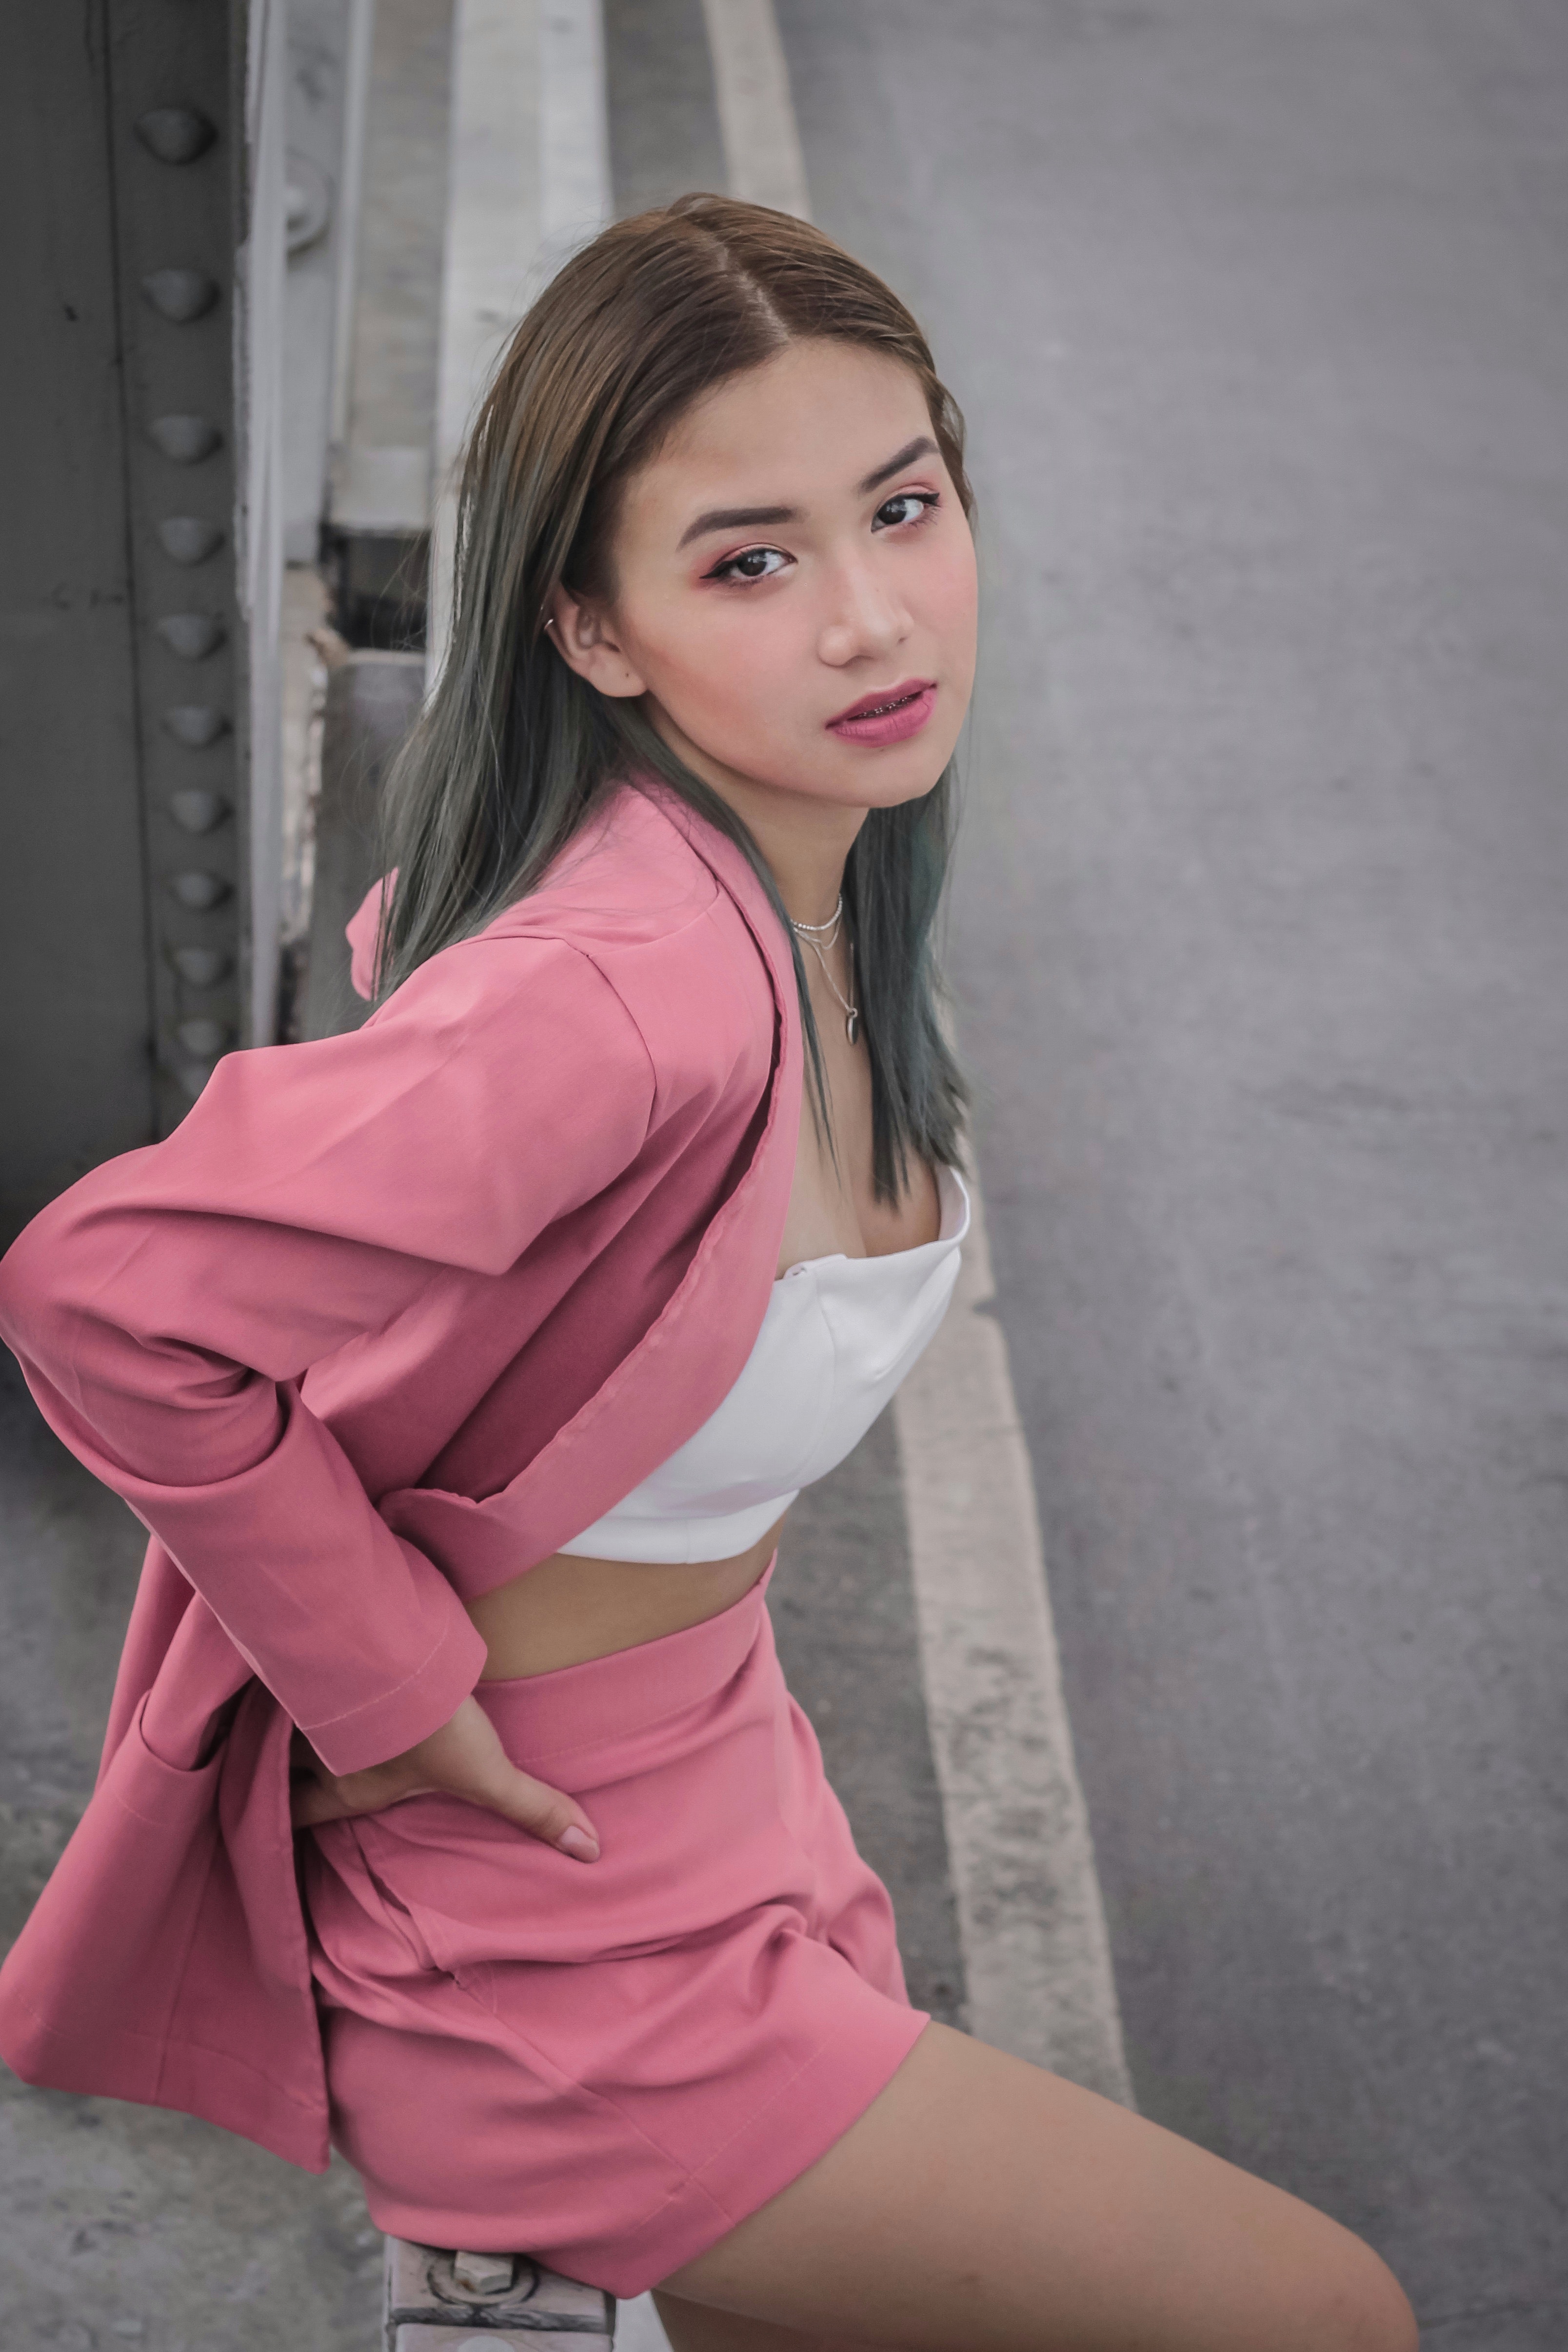
woman, hair, pink, clothing, face, beauty, lady, skin, shoulder, model, hairstyle, fashion, long hair, lip, outerwear, leg, photography, photo shoot, magenta, fashion model, neck, brown hair, sitting, thigh, sleeve, human leg, fashion design, waist, coat, style